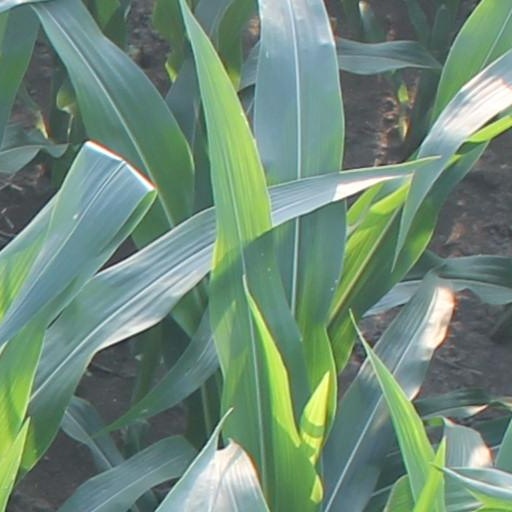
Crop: maize; corn